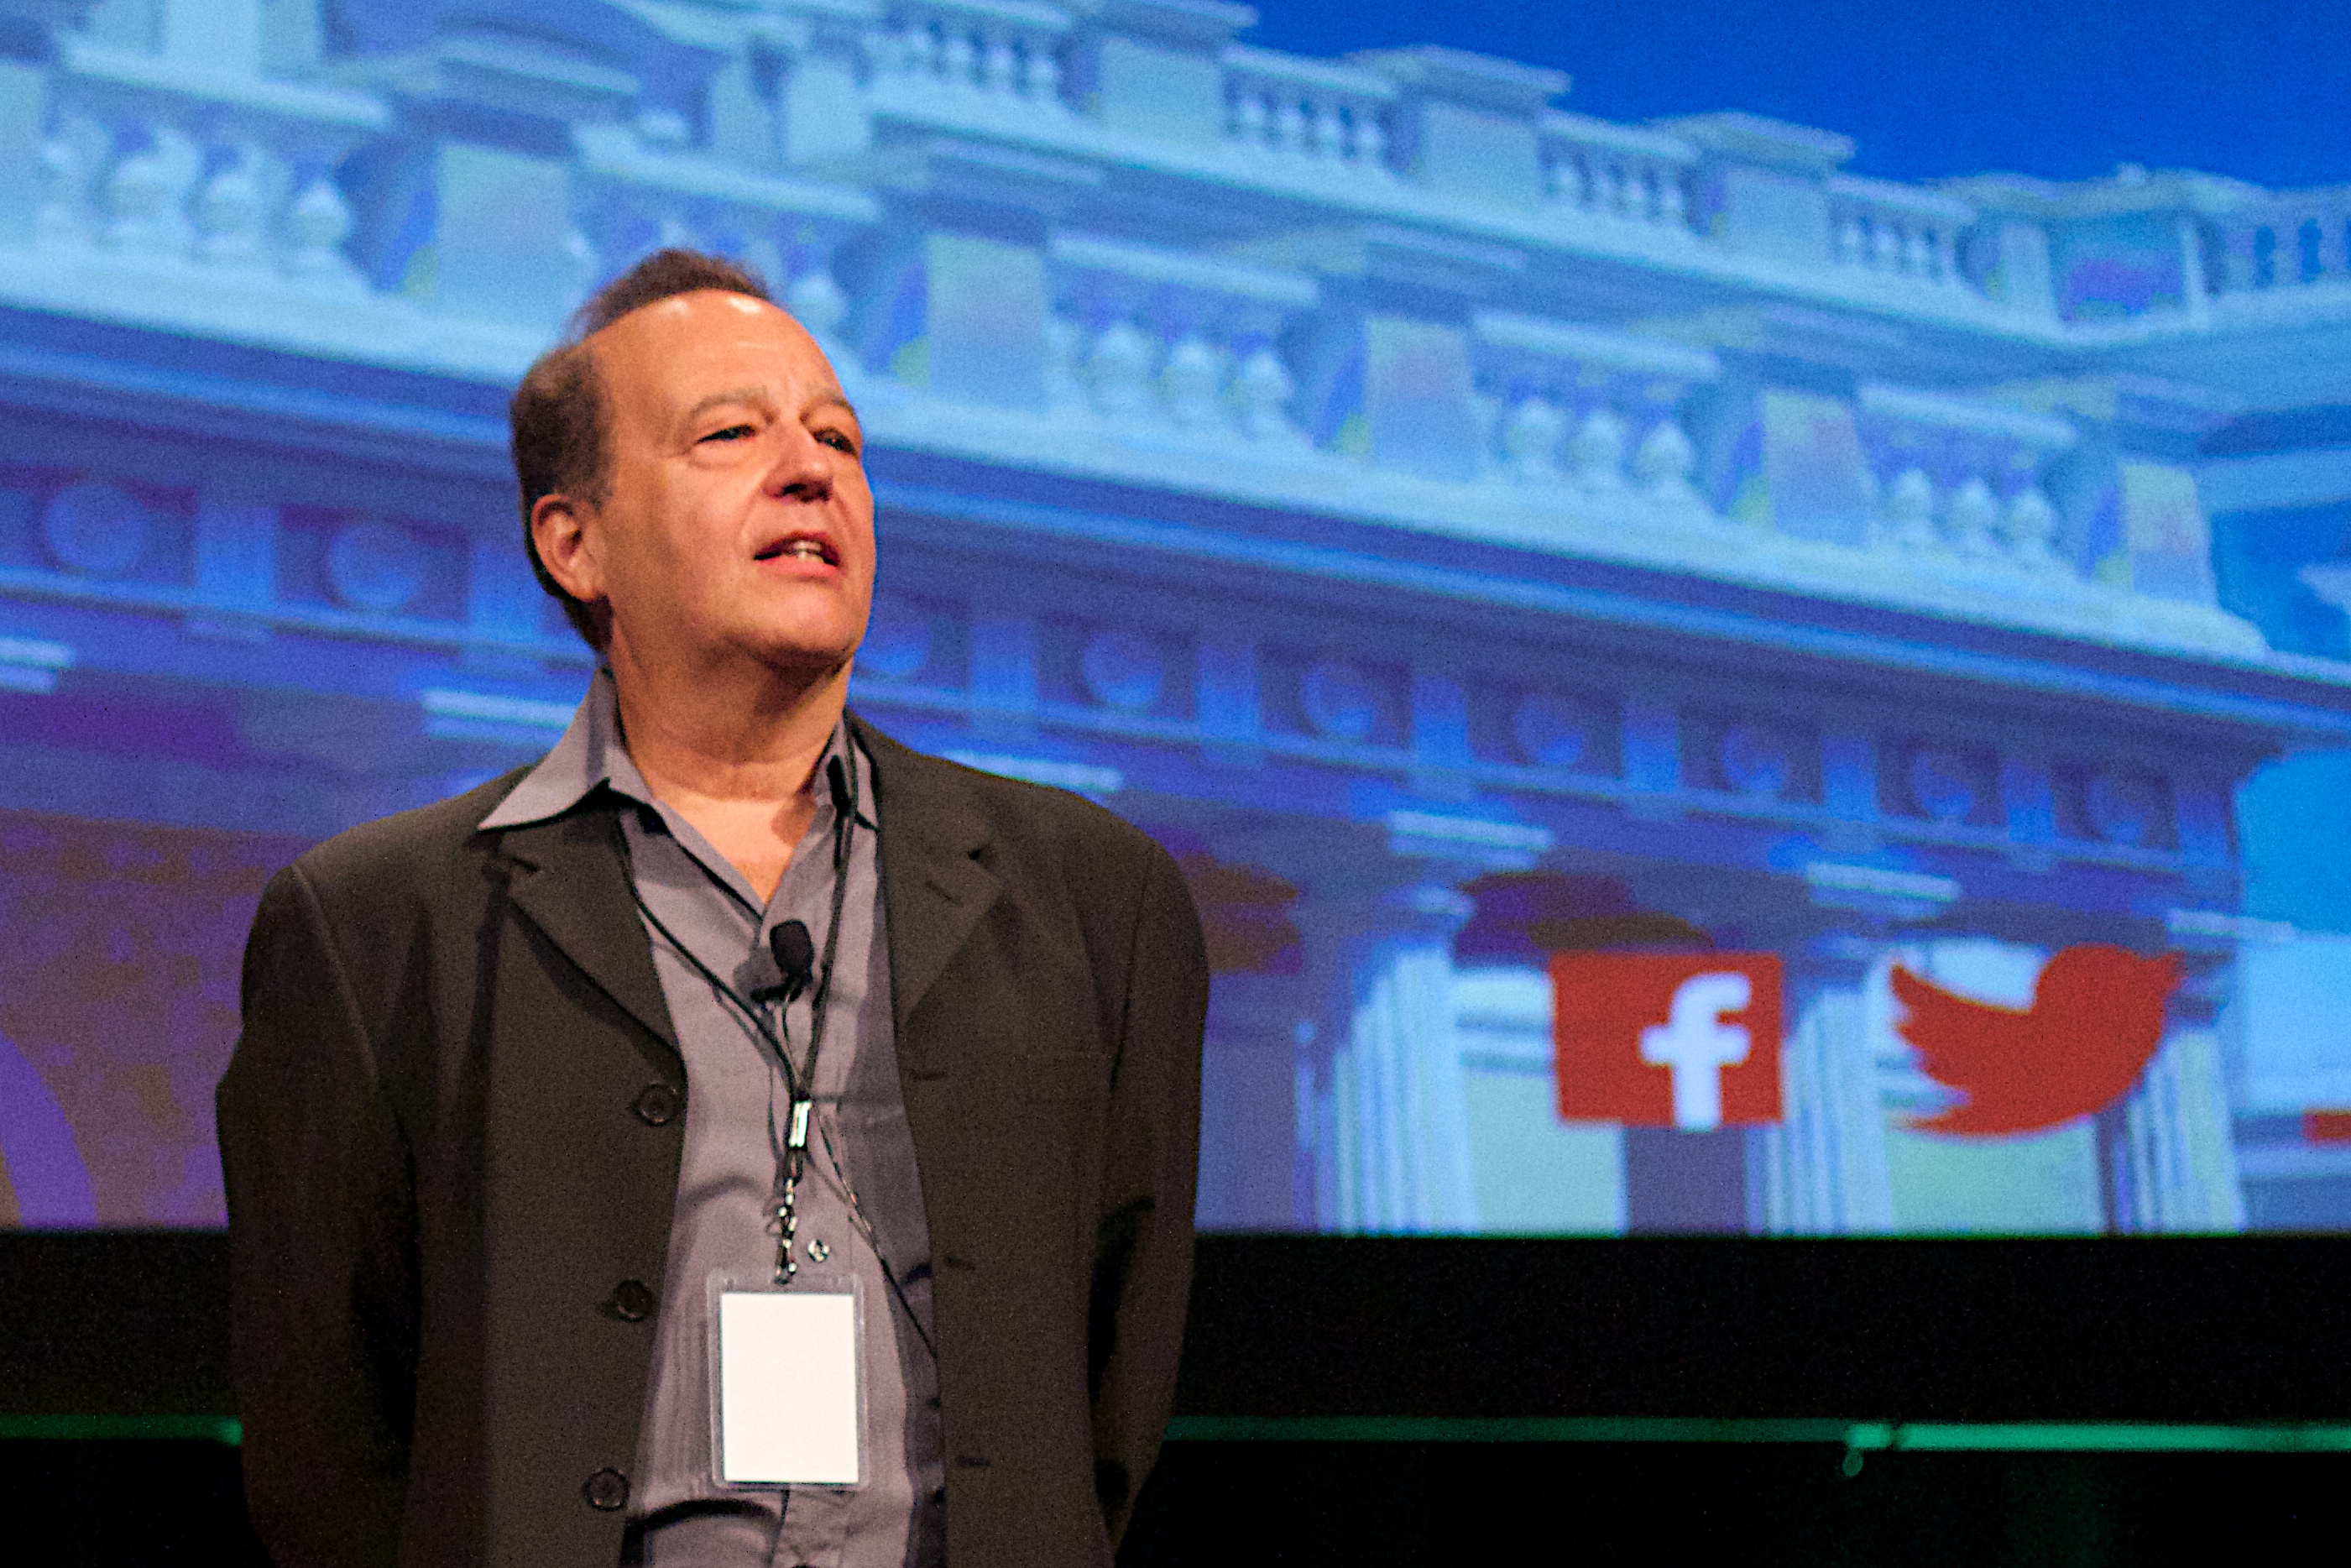
speech, tedxusagrado, screenshot